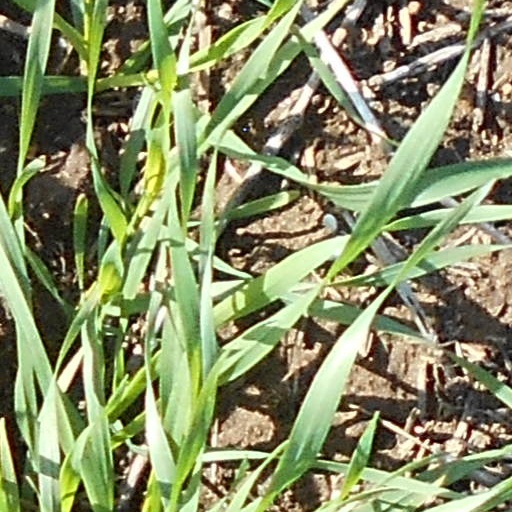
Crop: wheat